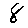
Label: 8